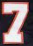
Number: 7